Ringgenberg

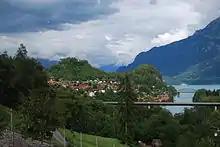
Goldswil village

Ringgenberg has an area of . Of this area, or 19.4% is used for agricultural purposes, while or 64.2% is forested. Of the rest of the land, or 11.7% is settled (buildings or roads), or 0.7% is either rivers or lakes and or 3.8% is unproductive land.